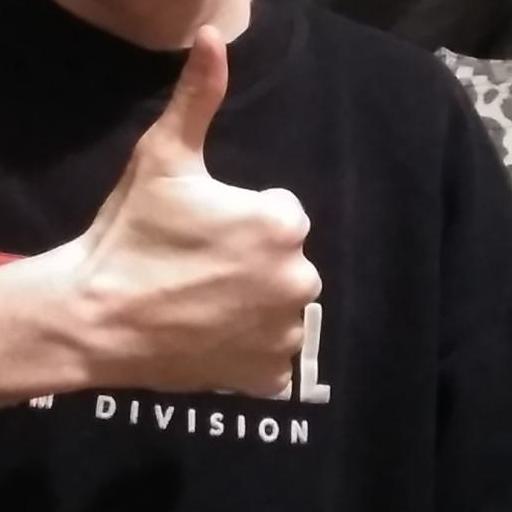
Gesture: like